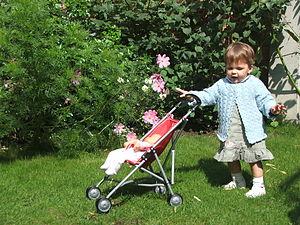
Un jeu de rôle est une technique ou activité, par laquelle une personne interprète le rôle d'un personnage dans un environnement fictif. Le participant agit à travers ce rôle par des actions physiques ou imaginaires, par des actions narratives et par des prises de décision sur le développement du personnage et de son histoire.